Sofía Espinosa

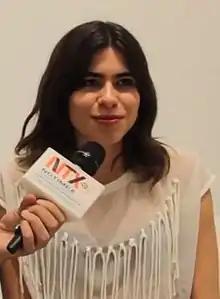
Espinosa in 2017

Sofía Espinosa Carrasco (born September 22, 1989) is a Mexican actress, writer and director. She began her artistic preparation at the National Conservatory of Music, and followed with studies at Casazul in Mexico, Claudio Tolcachir's school in Argentina, the Stella Adler Studio in New York City, and the Royal Academy of Dramatic Art in London. She received recognition for her role of Mati in the Mexican film "La Niña en la Piedra (Nadie Te Ve)" (2006), for which she was nominated for an Ariel Award for Best Actress. She subsequently starred in the TV series "Capadocia" (2010) and "Bienvenida Realidad" (2011).